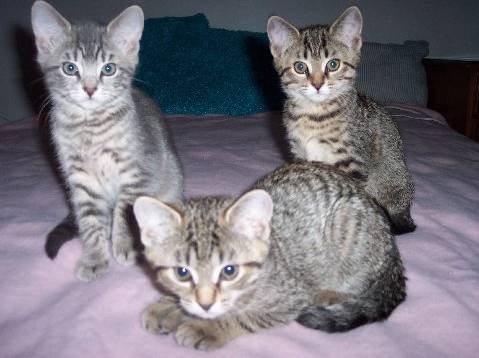
Label: cat